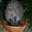
Label: porcupine